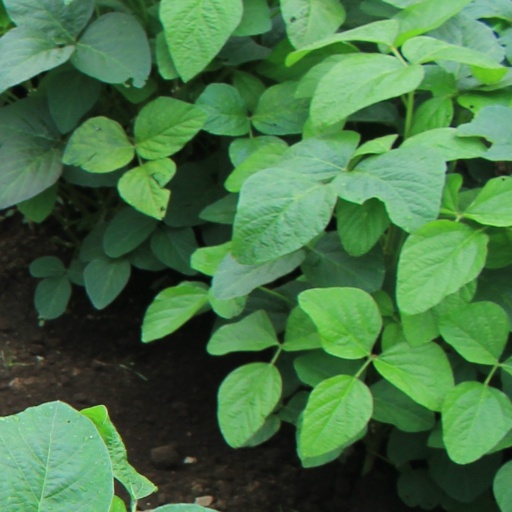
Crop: soybean